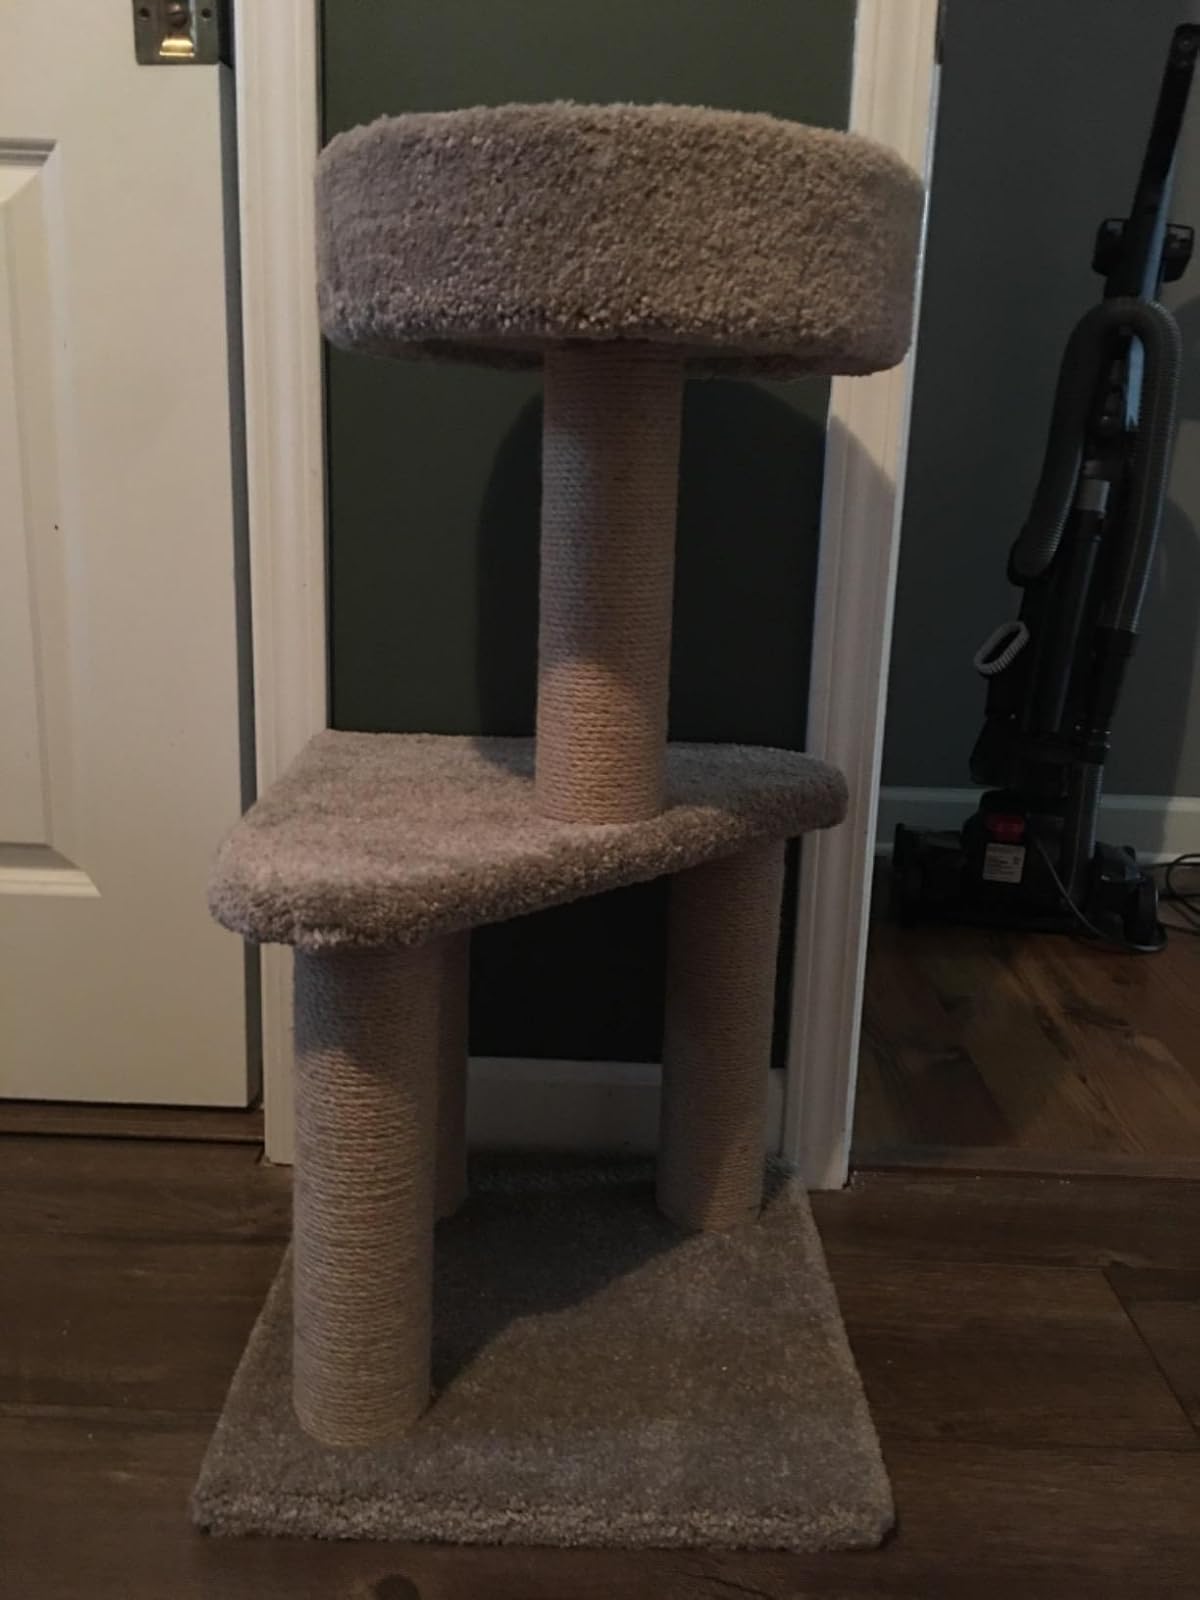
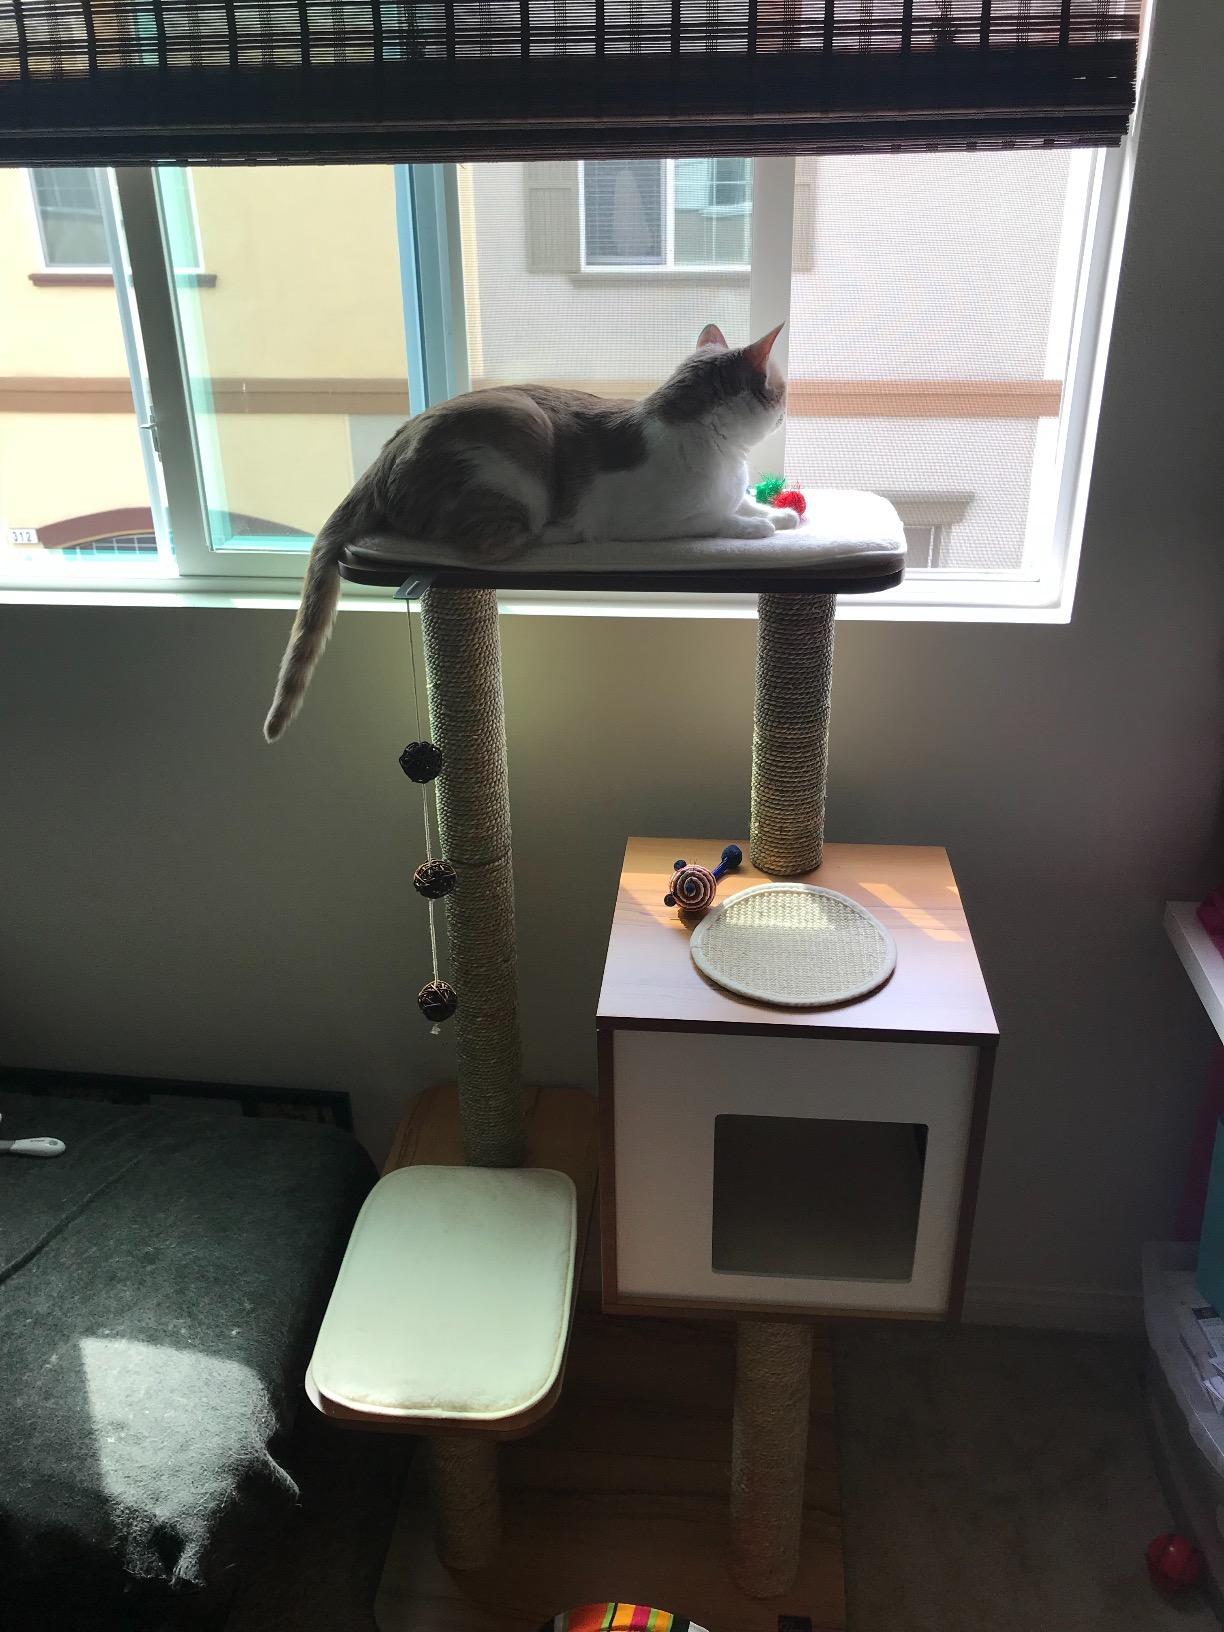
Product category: items_cat tree
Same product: no